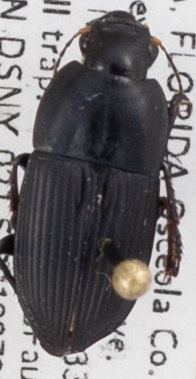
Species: Anisodactylus haplomus
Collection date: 2018-07-03
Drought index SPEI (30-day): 2.01
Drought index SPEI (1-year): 1.25
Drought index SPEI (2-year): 0.54